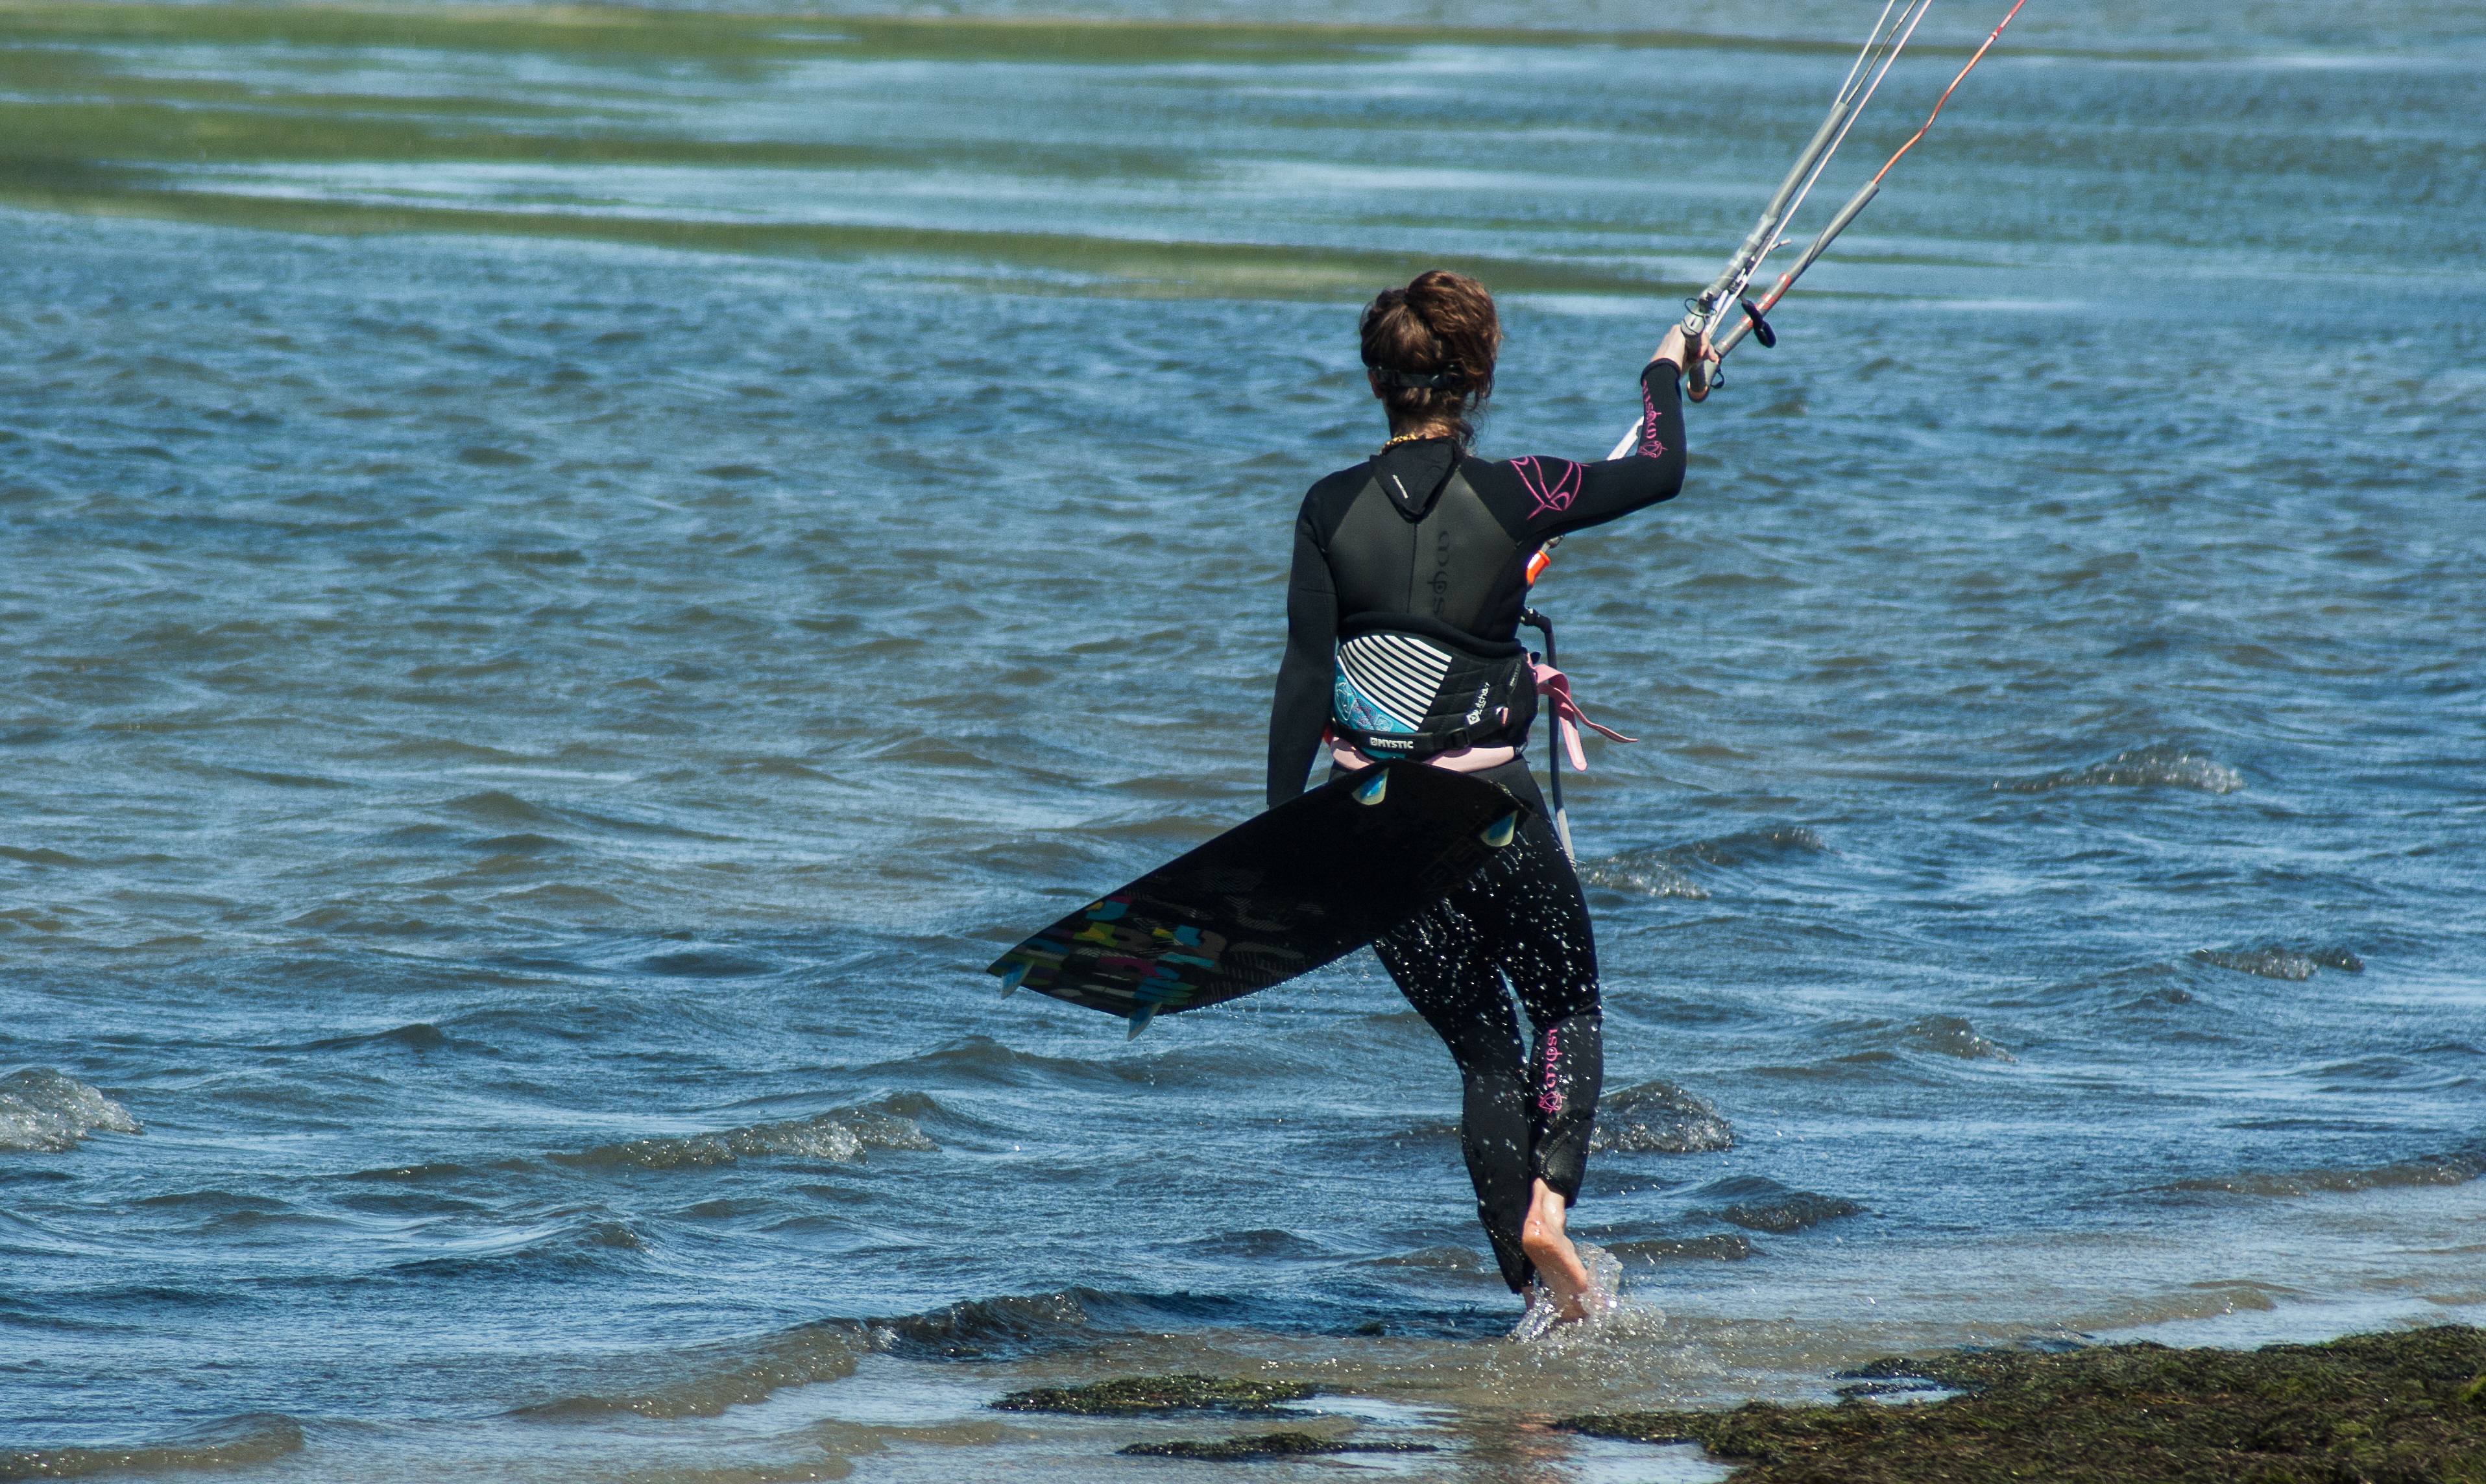
beach, sea, water, board, sport, wave, wind, surfing, sailing, extreme sport, toy, sports, windsurfing, kitesurfing, kitesurfer, water sport, combination, windsports, wind wave, boardsport, kite sports, surface water sports, individual sports